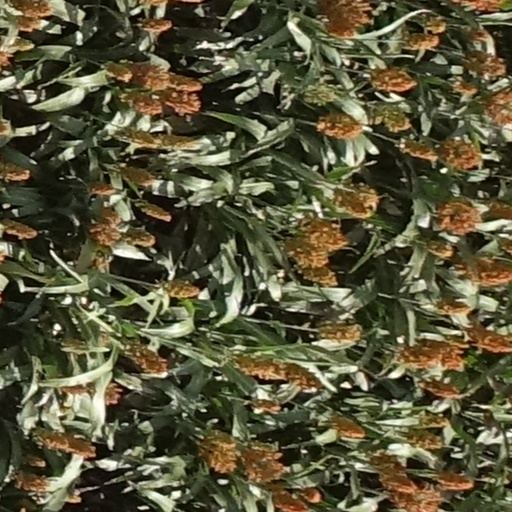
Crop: sorghum